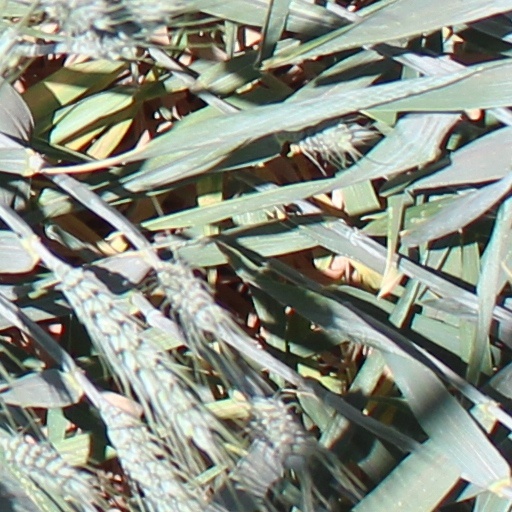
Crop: wheat